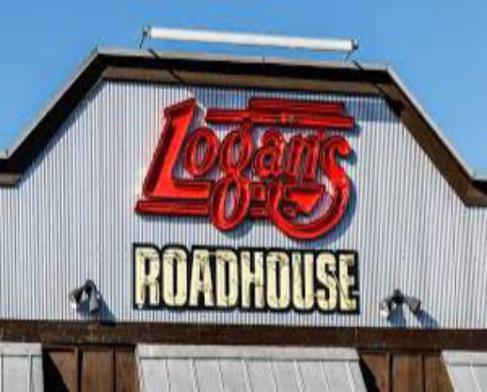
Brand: logan's roadhouse
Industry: Food